Justus Vingboons

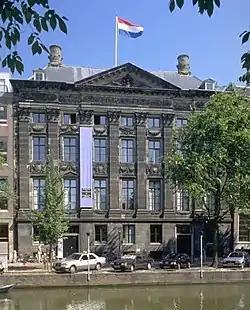
The Trippenhuis

Justus Vingboons (or "Vinckboons", "Vinckeboons") (c. 1620 – c. 1698) was an Amsterdam architect. He was the brother of the better-known architect Philips Vingboons. Like his brother, Justus built in the "Dutch Classicism" style.